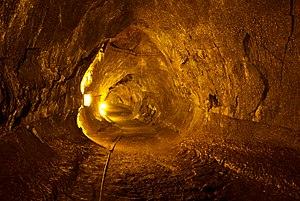
Le tunnel de lave Thurston, en anglais Thurston Lava Tube, en hawaïen Nāhuku, est un tunnel de lave des États-Unis situé à Hawaï, sur les flancs du Kīlauea, à l'est de la caldeira sommitale et du Kīlauea Iki. Découvert en 1913, il est accessible aux touristes avec notamment un éclairage électrique et des aménagements piétons.